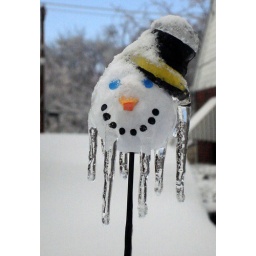
This is a holiday Jack car antenna ball from Jack in the Box. Freezing rain makes Jack happy.